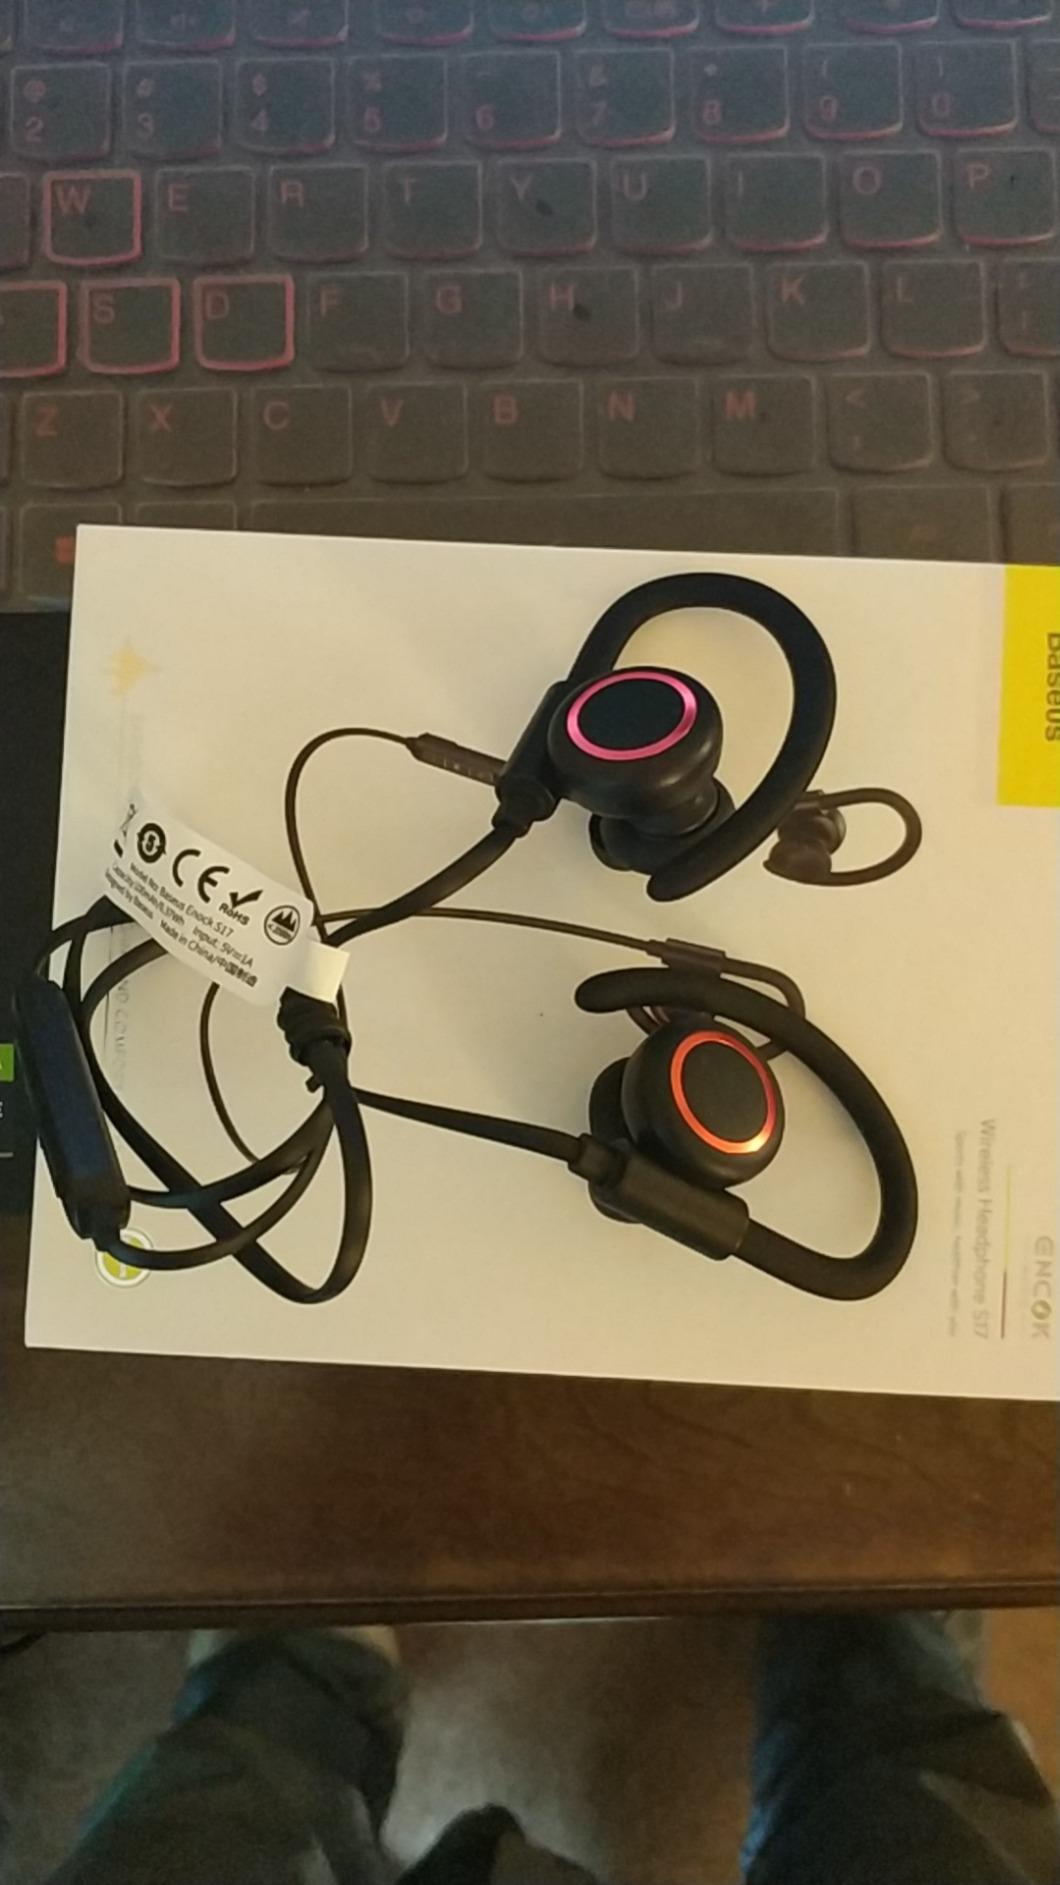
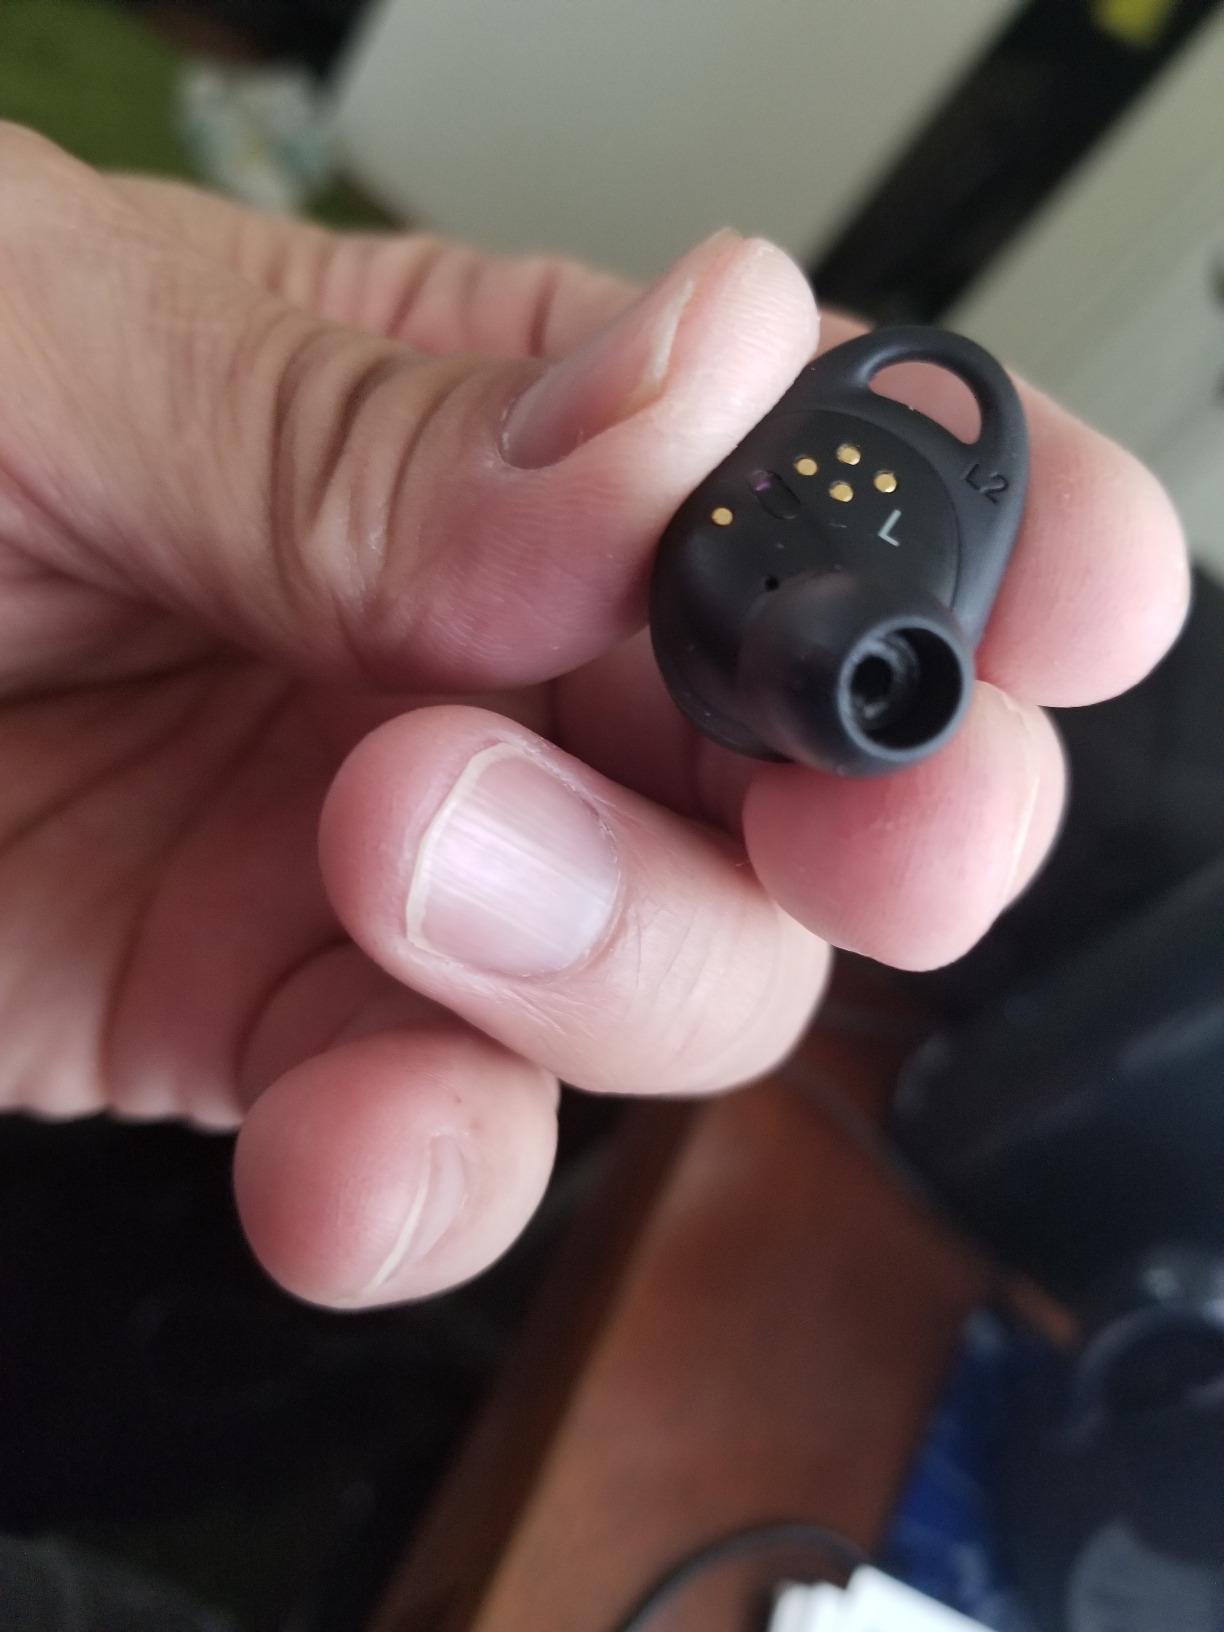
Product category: earbuds
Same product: no